Woodboring beetle

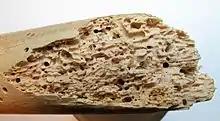
Fragment of a broomstick affected by woodworm

The term woodboring beetle encompasses many species and families of beetles whose larval or adult forms eat and destroy wood (i.e., are xylophagous). In the woodworking industry, larval stages of some are sometimes referred to as woodworms. The three most species-rich families of woodboring beetles are longhorn beetles, bark beetles and weevils, and metallic flat-headed borers. Woodboring is thought to be the ancestral ecology of beetles, and bores made by beetles in fossil wood extend back to the earliest fossil record of beetles in the Early Permian (Asselian), around 295-300 million years ago.